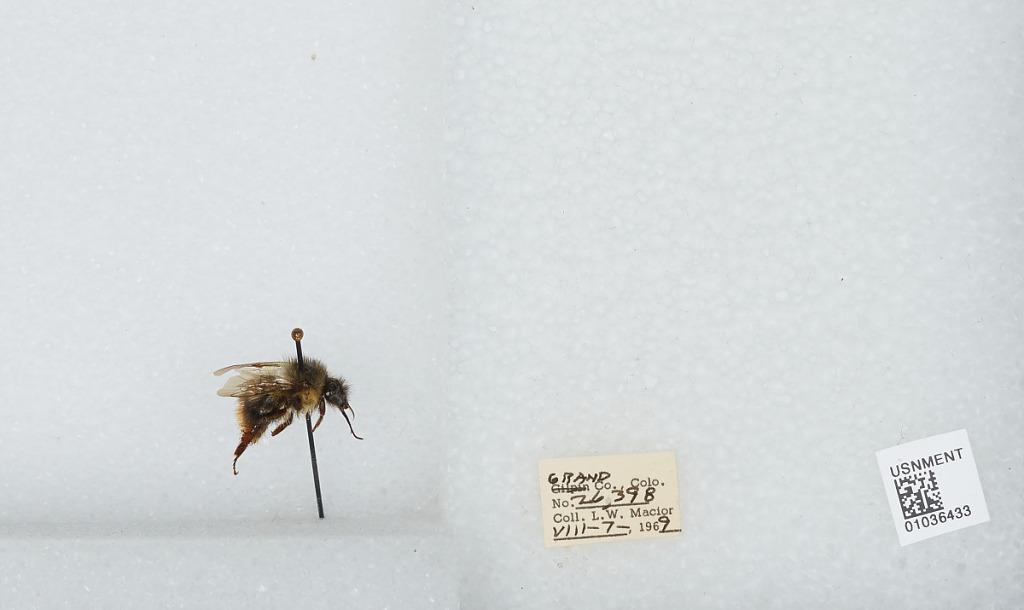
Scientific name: Bombus (Pyrobombus) mixtus Cresson
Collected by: L. Macior
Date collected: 1969-8-7
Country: United States
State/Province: Colorado
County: Grand
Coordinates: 40.073, -106.103